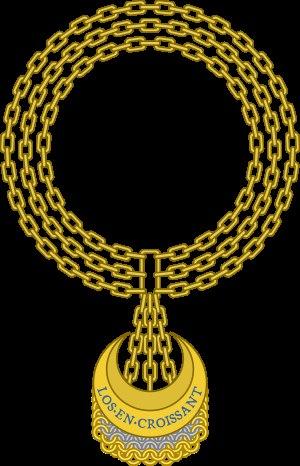
L'ordre du Croissant est un ordre de chevalerie français du Moyen Âge.